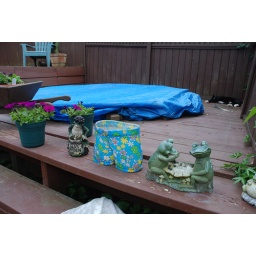
Complete with sleeping cat in the background.